Paris–Brest
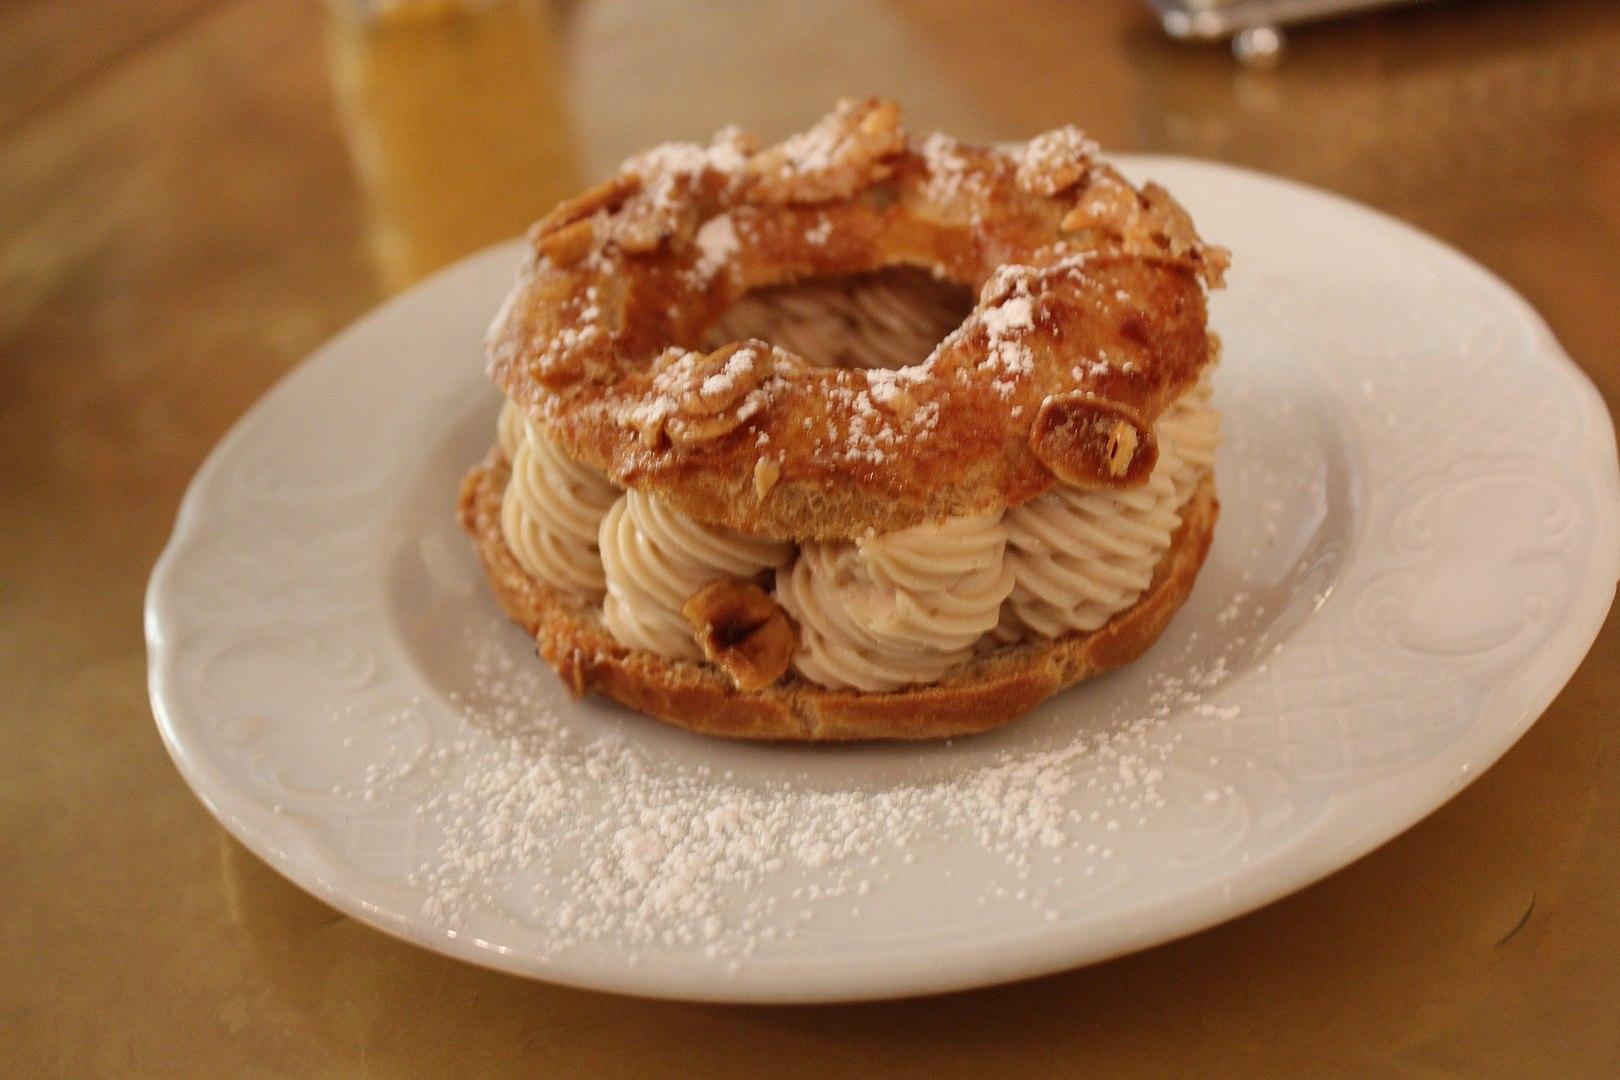
Also known as:
cs - Brest: Paris
de - German: Paris-Brest
es - Spanish: París-Brest
fa - برست: پاریس
fr - French: Paris-brest
gu - બ્રેસ્ટ: પેરિસ
he - Hebrew: פריז-ברסט
hu - Hungarian: Párizs-Brest
hy - Armenian: Փարիզ-Բրեստ
it - Italian: Paris-Brest
ja - Japanese: パリ・ブレスト
ka - Georgian: პარი-ბრესტი
ko - Korean: 파리브레스트
nb - Norwegian Bokmål: Paris-Brest
nl - Dutch: Paris-Brest
pt - Brest: Paris
ru - Russian: Париж-Брест
sq - Brest: Paris
tr - Turkish: Paris-Brest
uk - Ukrainian: Париж-Брест
Category: pastry (choux pastry)
Cuisine: French
Associated cuisines: French
Area: France
Countries: France
Region: Western Europe, , , ,
This dish is a dessert made of choux pastry and a praline flavoured cream, covered with flaked almonds.